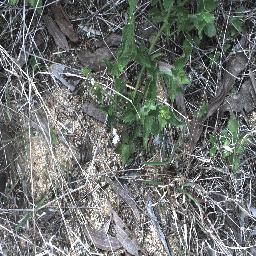
Label: siam_weed